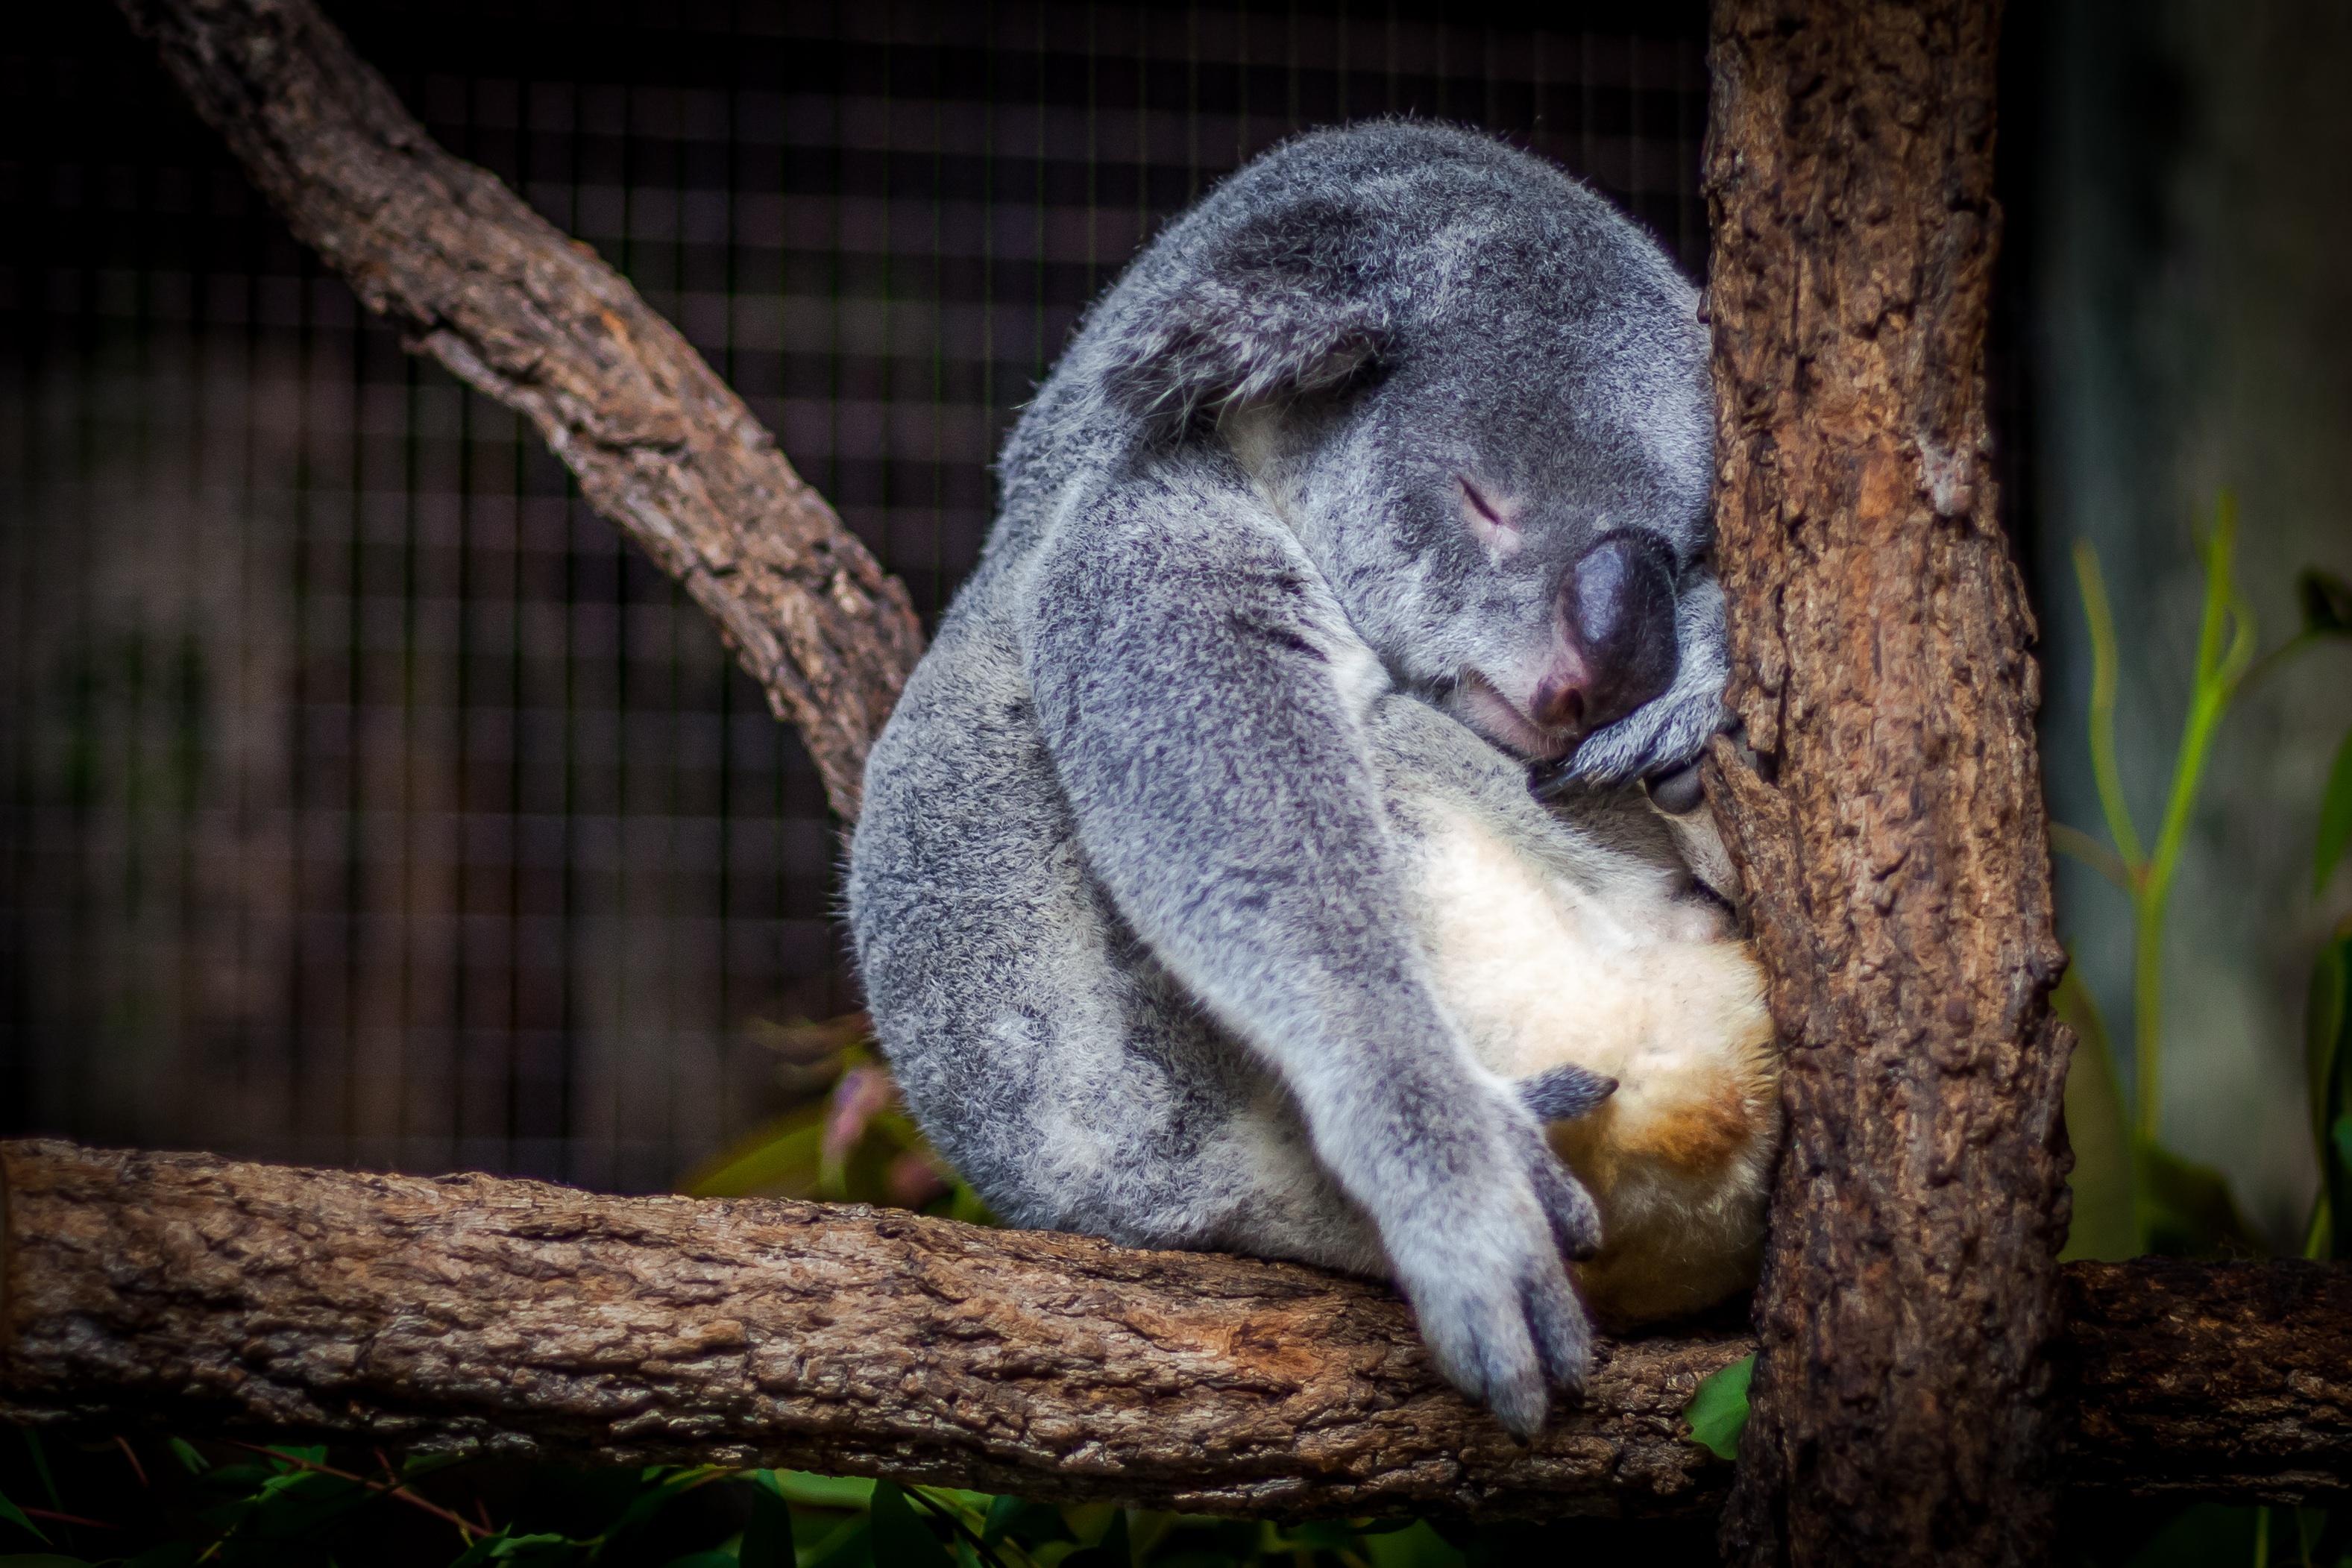
animal, wildlife, zoo, mammal, fauna, primate, australium, sleepy, vertebrate, koala, marsupial